Santa Fe class 3460

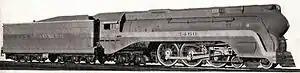
ATSF 3460, the “Blue Goose”

The Atchison, Topeka and Santa Fe Railway's 3460 class comprised six 4-6-4 "Super Hudson" type steam locomotives built in 1937 by the Baldwin Locomotive Works for service between La Junta, Colorado and Chicago, Illinois, a fairly flat division of the railroad suited for the 4-6-4 type. They were substantially larger than the road's earlier 3450 class locomotives, and all were built oil-fired, although in a manner that would allow for easy conversion to coal firing. All were fitted with SKF roller bearings on every axle.